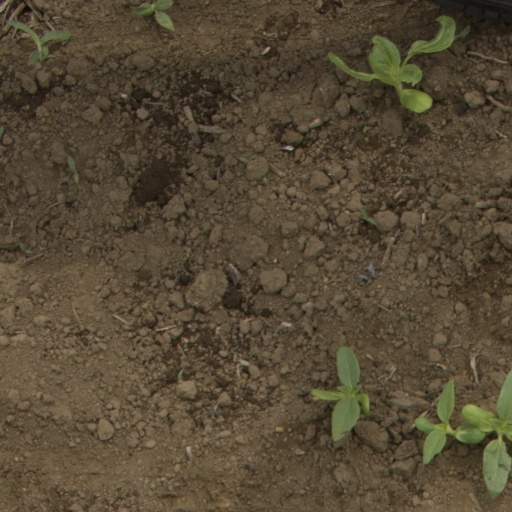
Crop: Jerusalem artichoke